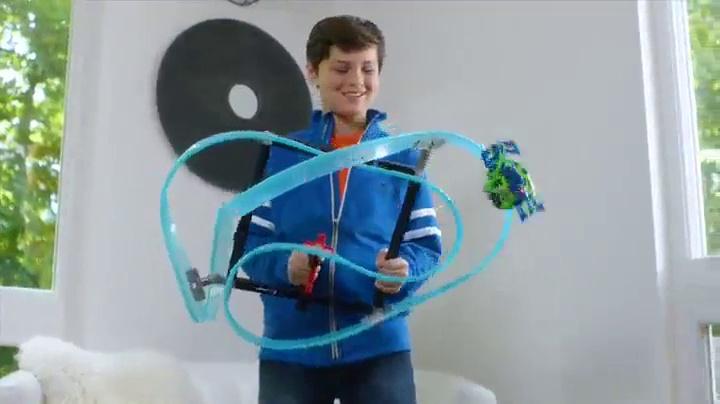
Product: Lionel Mega Tracks - Corkscrew Chaos Green Engine
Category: Toys & Games | Hobbies | Trains & Accessories | Train Sets
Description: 55 Construction pieces to build a customized track layout.
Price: $41.99